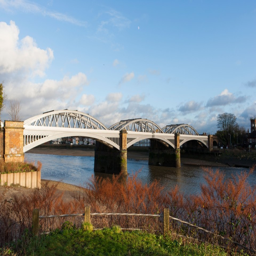
theatre company also rescued revellers who jumped into the river by truss arch bridge